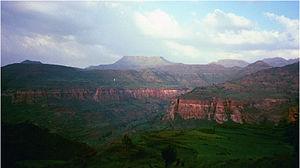
L'Éthiopie, en forme longue la république démocratique fédérale d’Éthiopie, en amharique Ītyōṗṗyā, ኢትዮጵያ et ye-Ītyōṗṗyā Fēdēralāwī Dīmōkrāsīyāwī Rīpeblīk, የኢትዮጵያ ፌዴራላዊ ዲሞክራሲያዊ ሪፐብሊክ, est un État de la Corne de l'Afrique. L'Éthiopie a des frontières communes avec l'Érythrée au nord, la Somalie à l'est-sud-est, le Soudan au nord-ouest, le Soudan du Sud à l'ouest-sud-ouest, le Kenya au sud et la république de Djibouti au nord-est. Depuis l'indépendance de l'Érythrée en 1993, l'Éthiopie n'a plus d'accès à la mer.